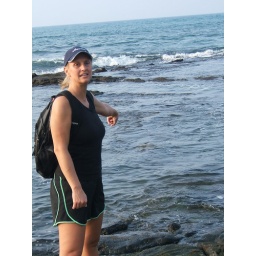
Stacy spotted a turtle in Kiholo Bay.